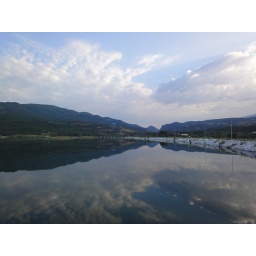
sky reflection in a lake